Fiona Gubelmann

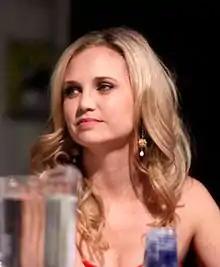
Gubelmann at 2011 San Diego Comic-Con

Gubelmann made her television acting debut in 2003 on the UPN sitcom "The Mullets", and made her film debut the following year in the comedy "Employee of the Month". She appeared as a guest star in a number of television series and in a few films over the next several years. She also continued stage work, appearing in Peter Lefcourt's play "La Ronde de Lunch" in Los Angeles in 2009.